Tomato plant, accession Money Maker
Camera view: horizontal (90 deg, fisheye); turntable rotation: 270 degrees
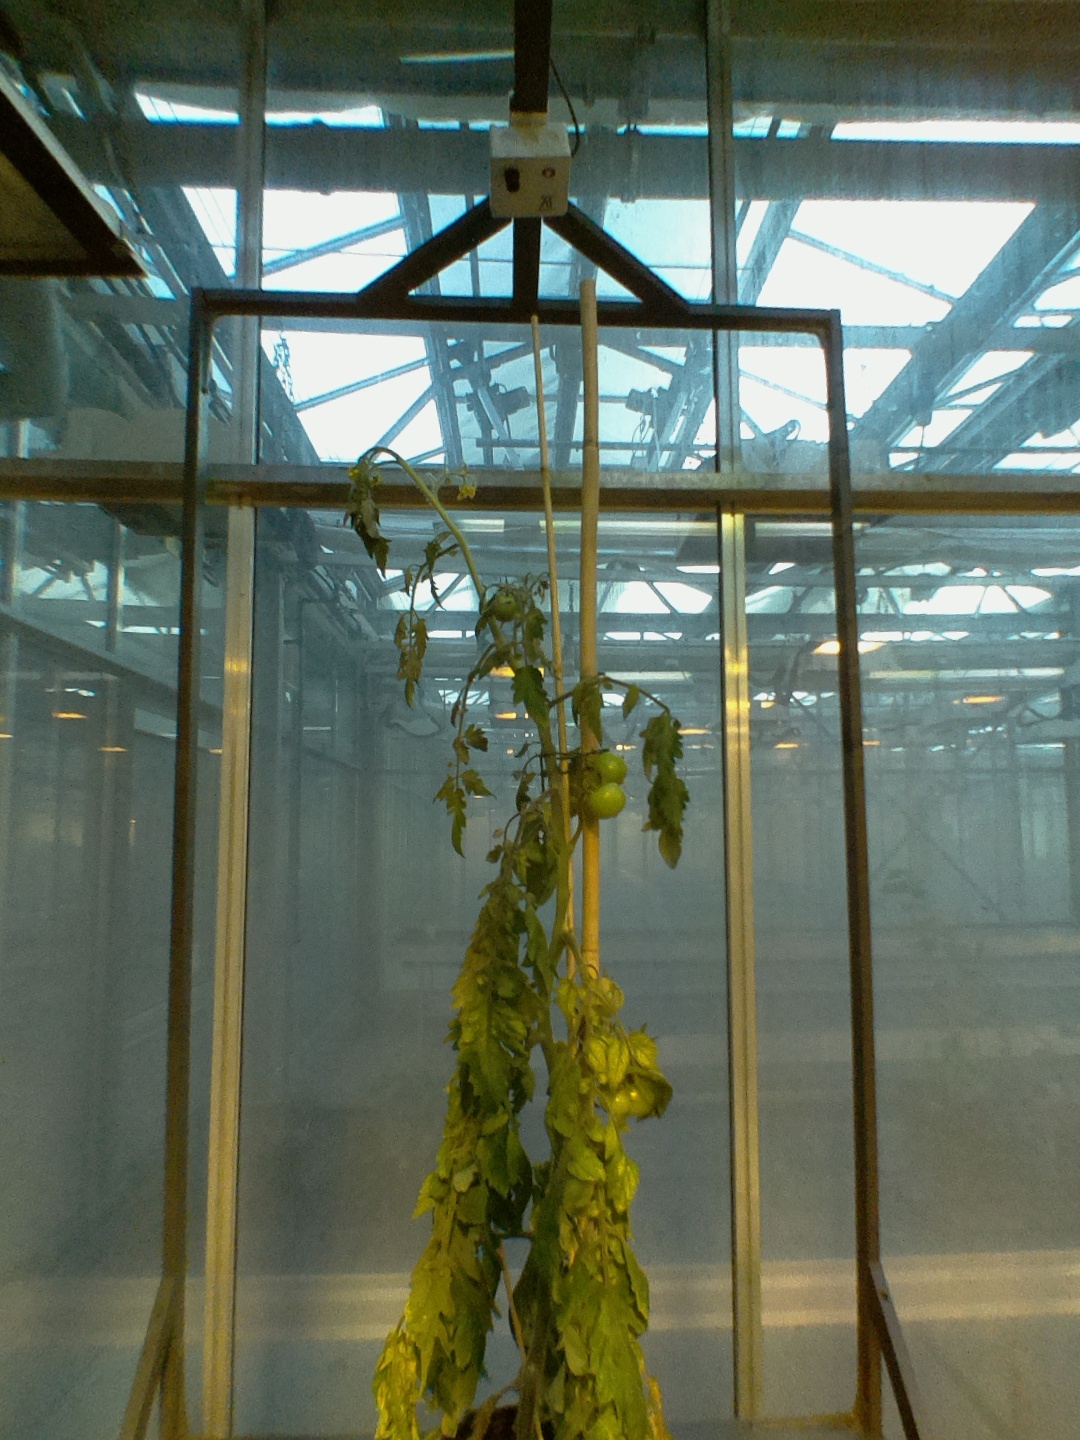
BBCH growth stage 76: 60%-70% of final fruit size